Bill Harsey Jr.

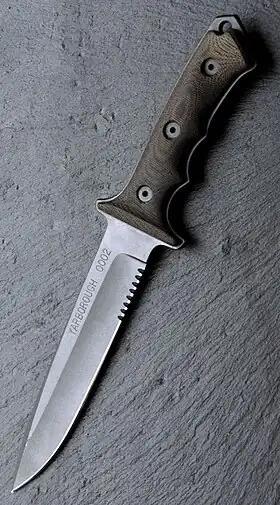
"The Yarborough", presented to each graduate of the United States Army Special Forces Qualification Course. This knife with serrations was designed and built by Bill Harsey in collaboration with Chris Reeve Knives.

Harsey is a custom knife maker, designing and crafting one-of-a-kind folding and fixed blade knives, often to order. In "Battle Blades", author Greg Walker identifies Harsey as producing superb edges and blade finishes on his knives, as well as making knives specifically for Al Mar and Colonel Rex Applegate. Even so, he is best known for his collaboration projects, in which he serves as knife designer for various knife companies.